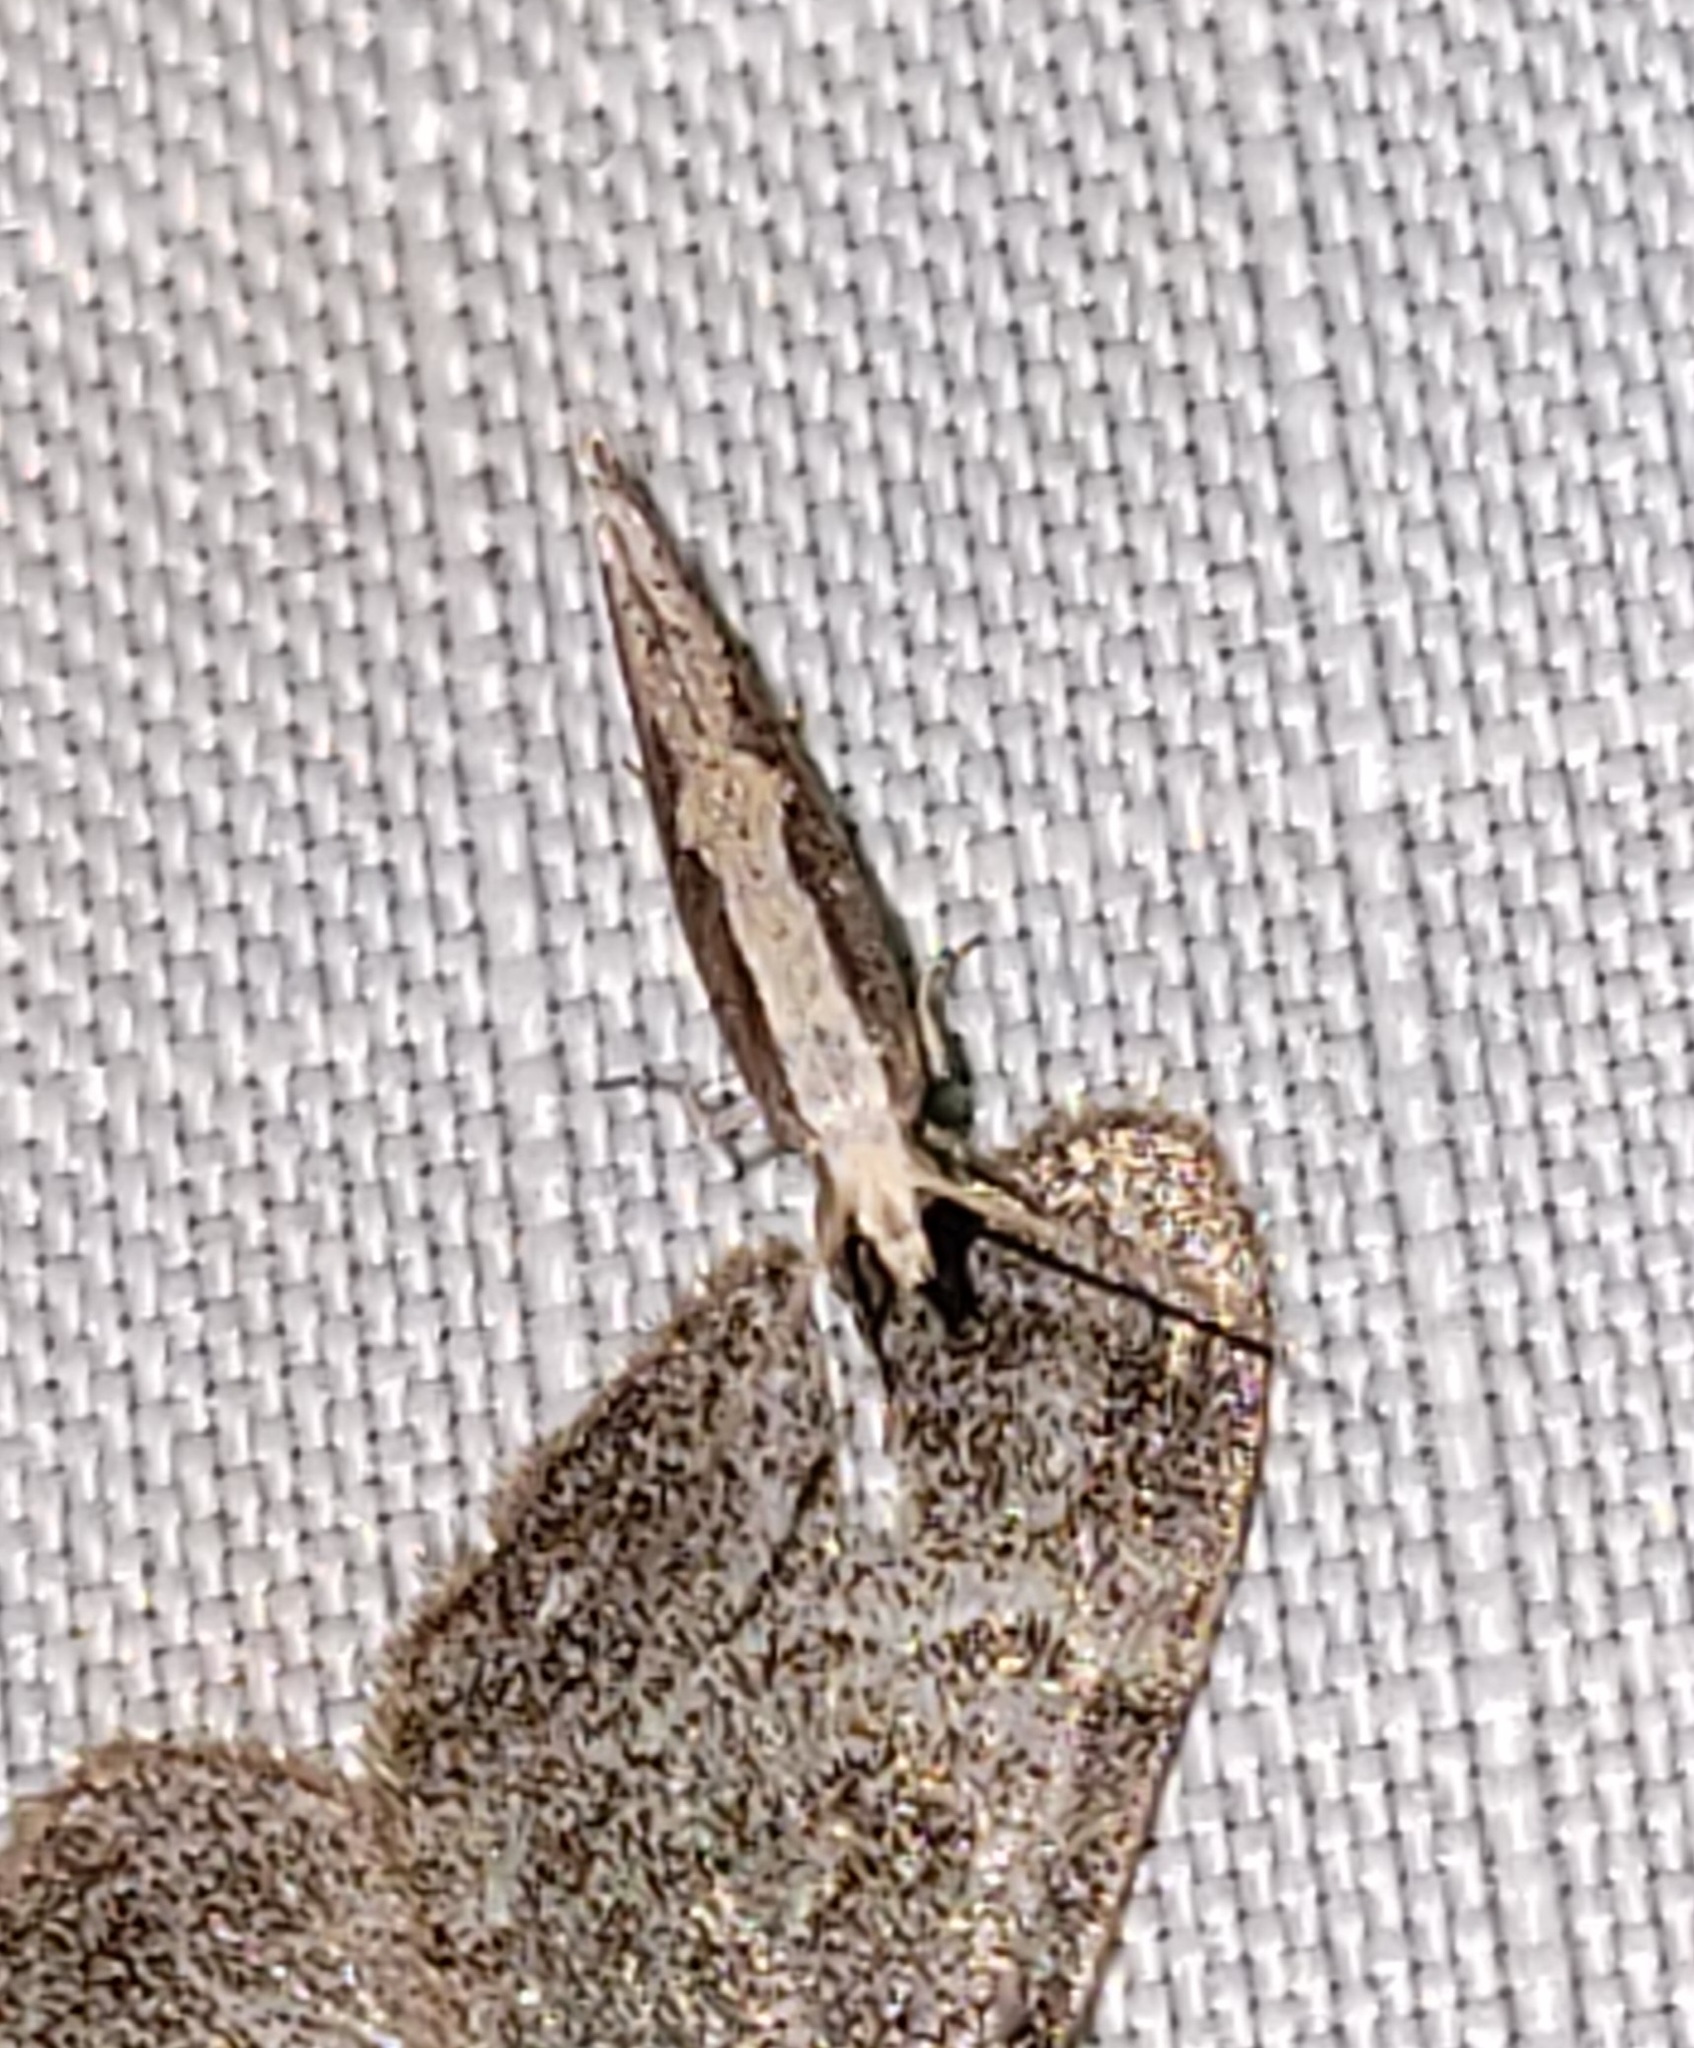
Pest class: diamondback_moth